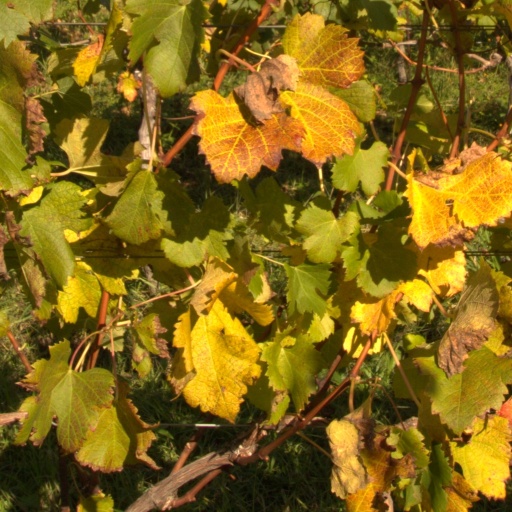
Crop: grape